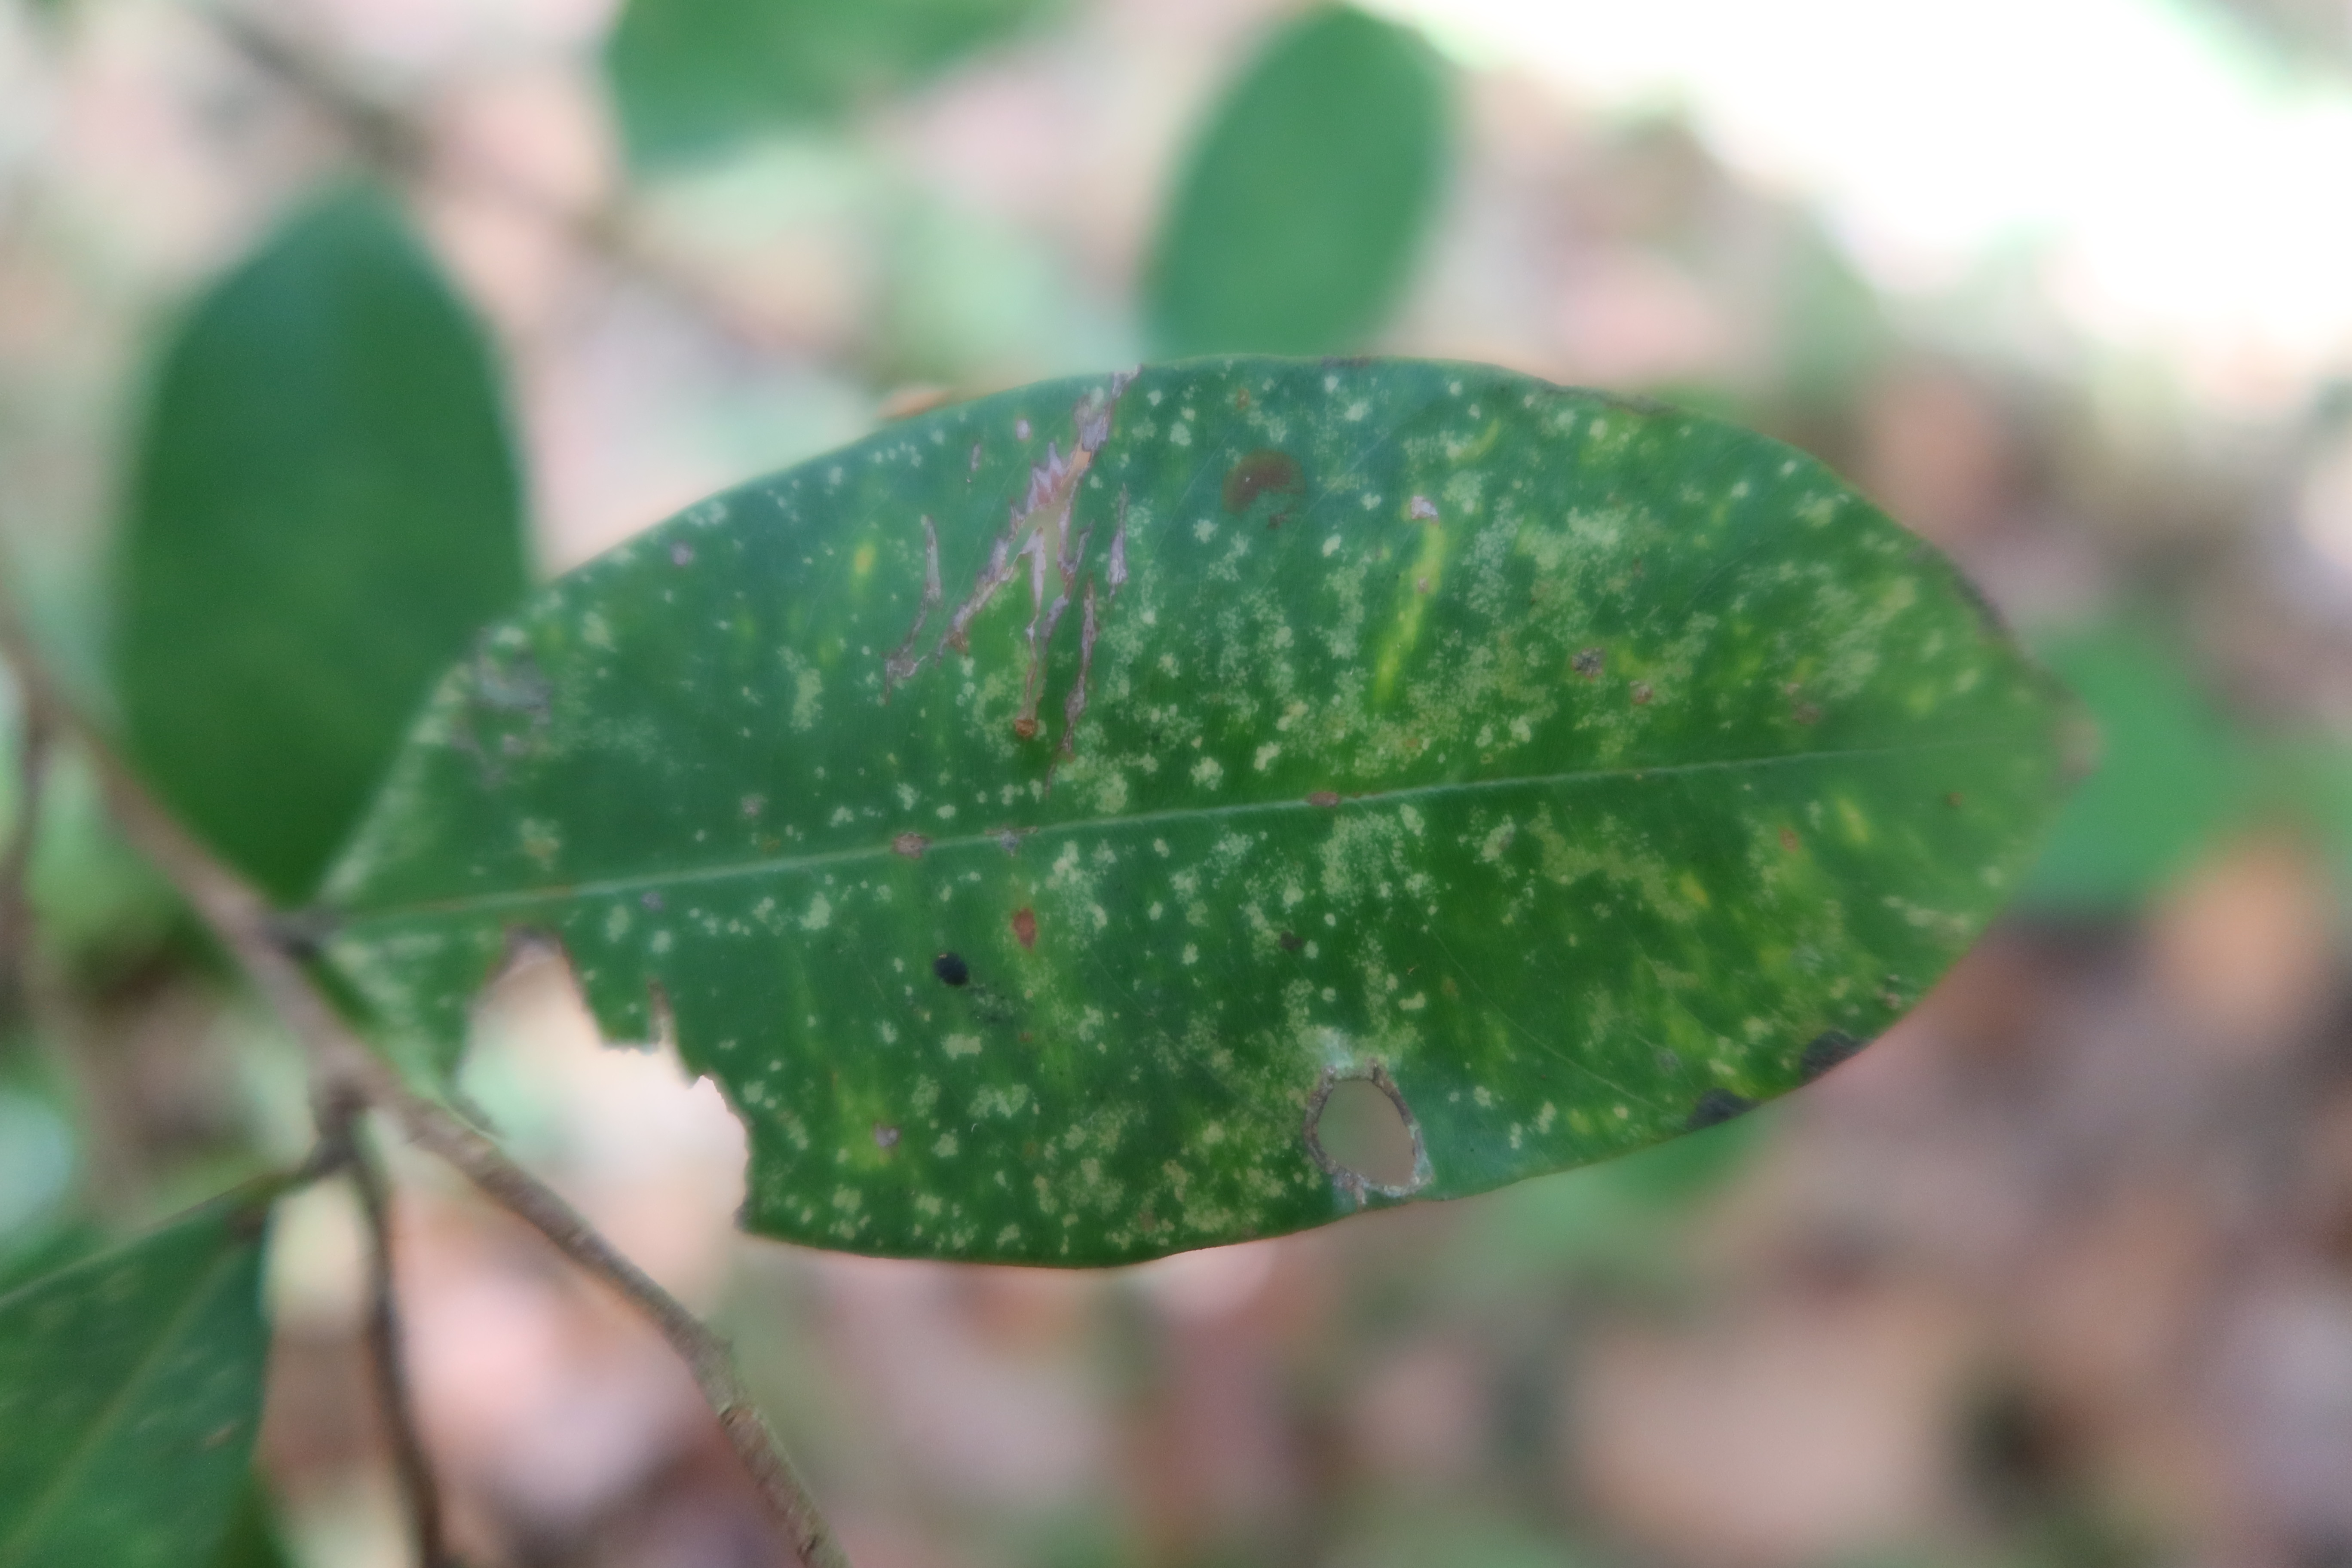
Label: Anthracnose